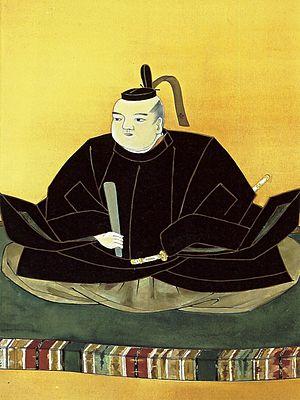
Kyōgoku Takatsugu est un daimyo de la province d'Ōmi et de la province de Wakasa de la fin de l'époque Sengoku de l'histoire du Japon.